Omari Banks

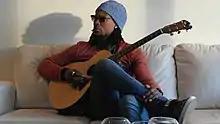
Omari Banks in 2014

Omari Ahmed Clement Banks (born 17 July 1982) is an Anguillan musician and former cricketer, who appeared in 10 Test matches for the West Indies, as well as domestic matches for the Leeward Islands. In 2011, Banks began to pursue his musical career professionally and has been less involved in playing regional cricket, and officially retired from cricket on 31 January 2012.